Axel Darvik

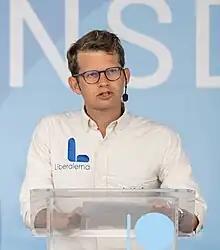
Axhil Darvik speaking at an event in 2022

Axhil Darvik (born 26 June 1982) is a Swedish Liberal People's Party politician, member of the Riksdag 2002–2006.